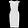
Label: Dress